Anonymous (hacker group)

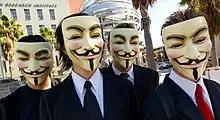
Anonymous members with Guy Fawkes mask at the Scientology area in Los Angeles

Anonymous first became associated with hacktivism in 2008 following a series of actions against the Church of Scientology known as Project Chanology. On January 15, 2008, the gossip blog Gawker posted a video in which celebrity Scientologist Tom Cruise praised the religion; and the Church responded with a cease-and-desist letter for violation of copyright. 4chan users organized a raid against the Church in retaliation, prank-calling its hotline, sending black faxes designed to waste ink cartridges, and launching DDoS attacks against its websites.